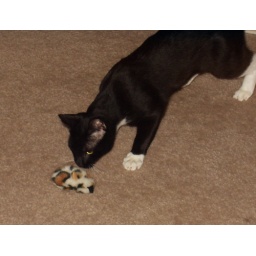
He has claimed this mouse as his since he first found it in the basket of cat toys.